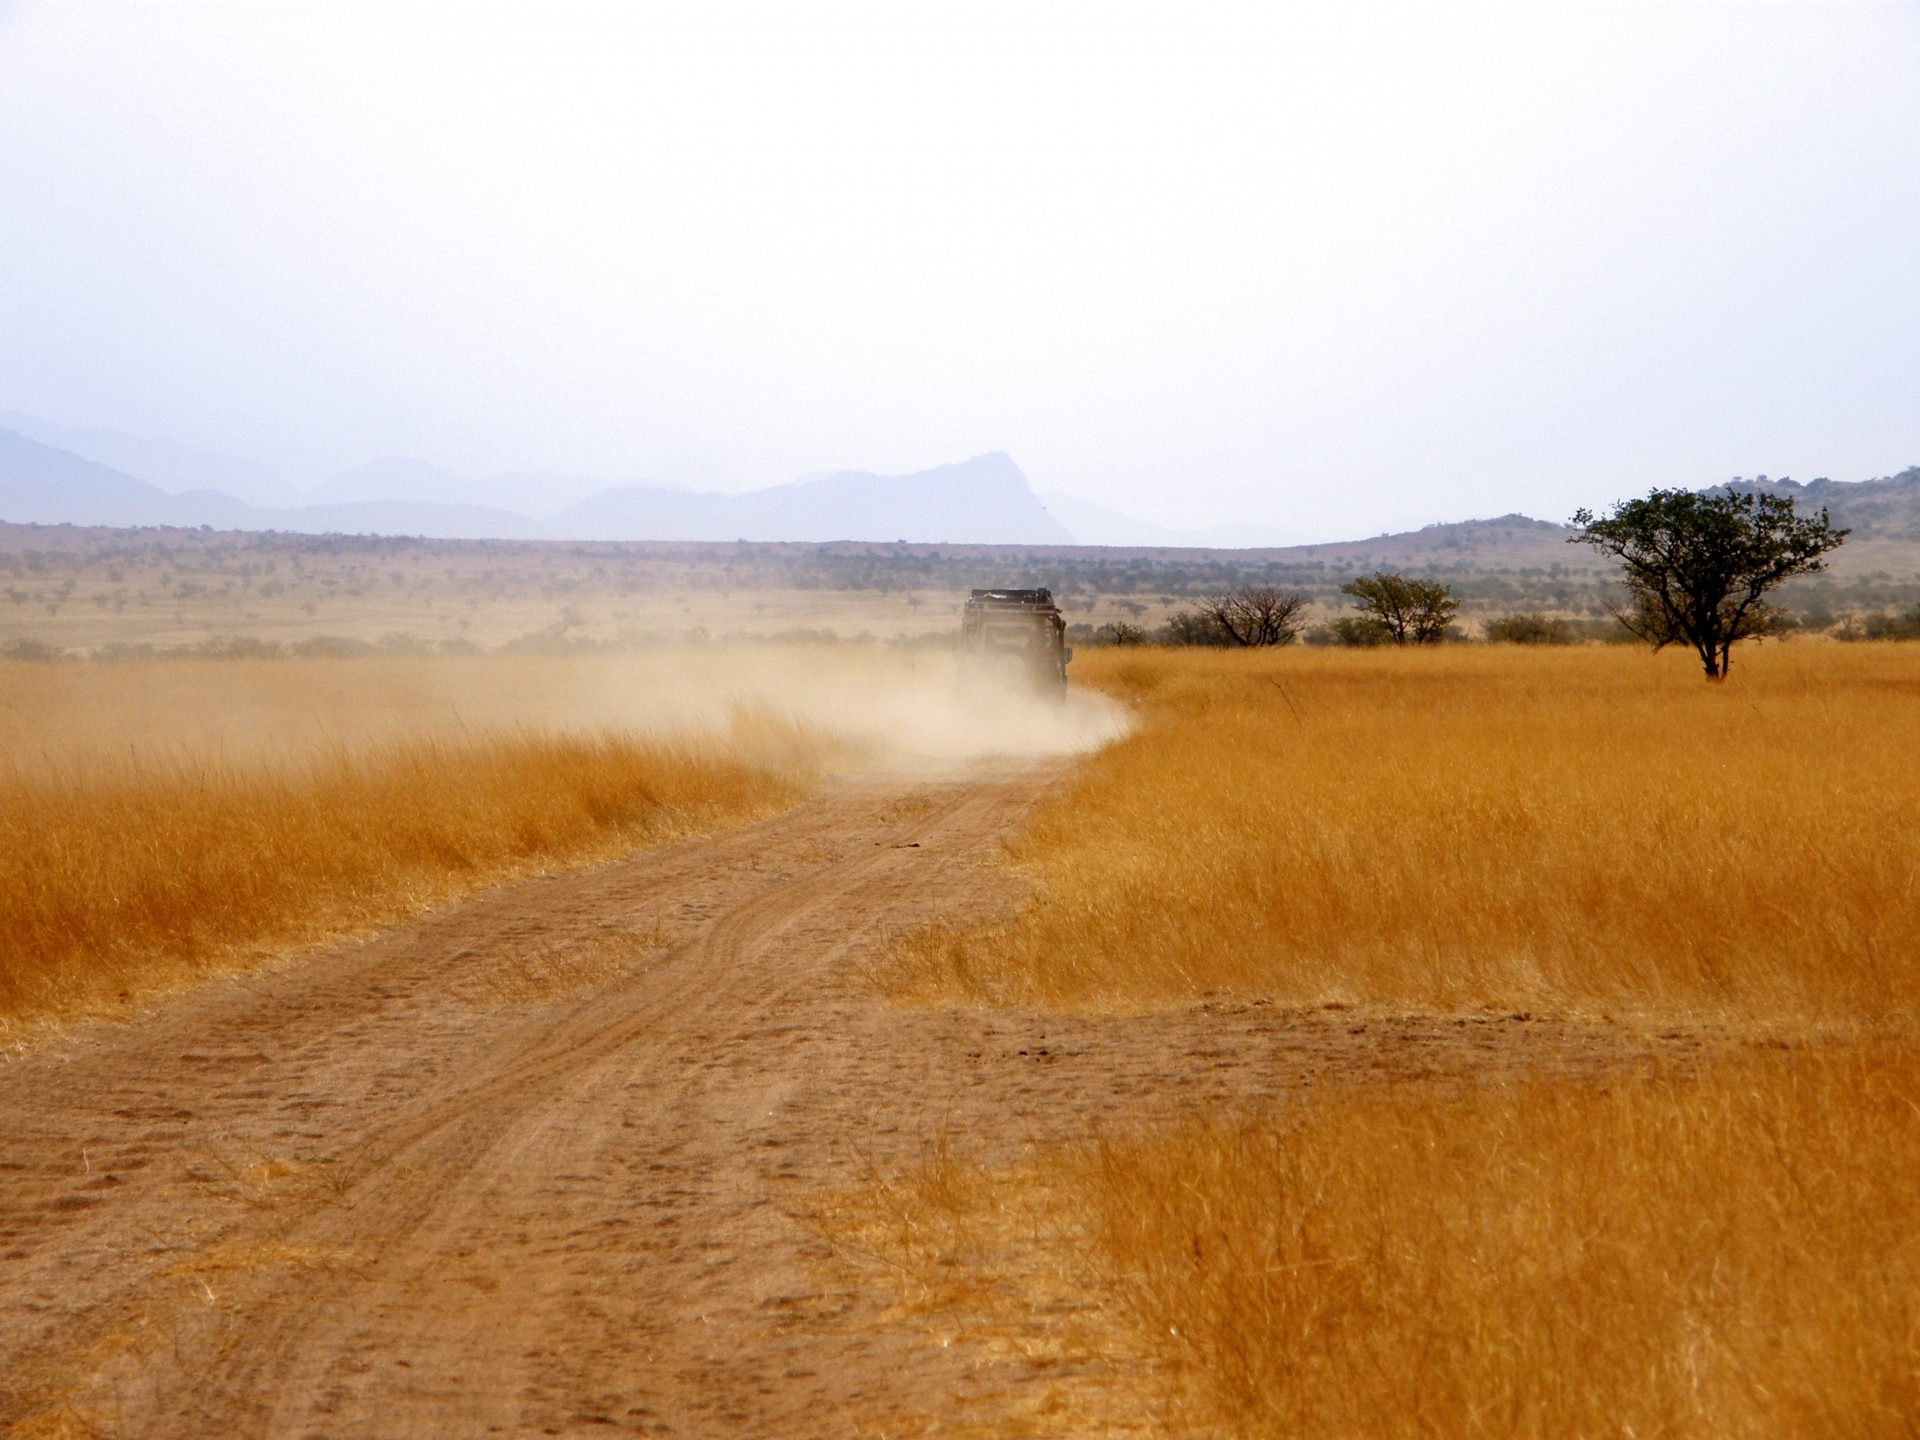
landscape, grass, horizon, marsh, field, prairie, morning, hill, desert, barren, dirt road, dry, vehicle, dirt, soil, bare, agriculture, savanna, plain, yellow grass, dry grass, grassland, plateau, dusty, ecosystem, range rover, steppe, rural area, namibia, natural environment, atmospheric phenomenon, grass family, dust cloud, dry track, namibian desert, dusty track